Tangent cone

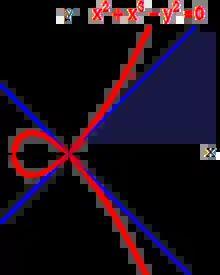

Let "X" be an affine algebraic variety embedded into the affine space formula_41, with defining ideal formula_42. For any polynomial "f", let formula_43 be the homogeneous component of "f" of the lowest degree, the "initial term" of "f", and let